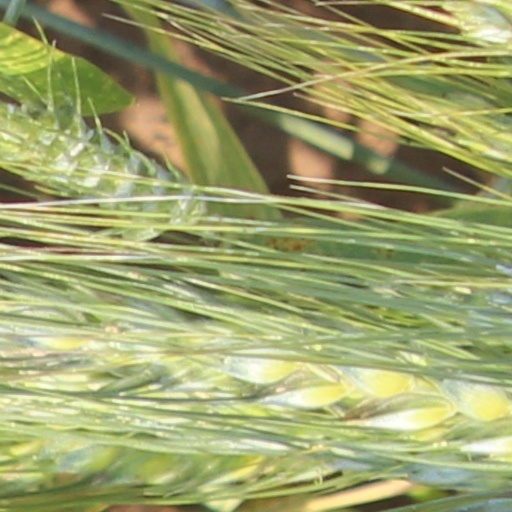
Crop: wheat